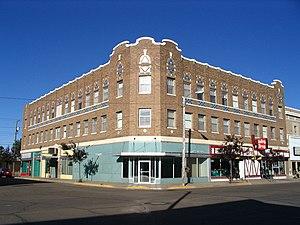
La ville de Glasgow est le siège du comté de Valley, dans l’État du Montana, aux États-Unis. Selon le recensement de 2010, elle compte 3 250 habitants.